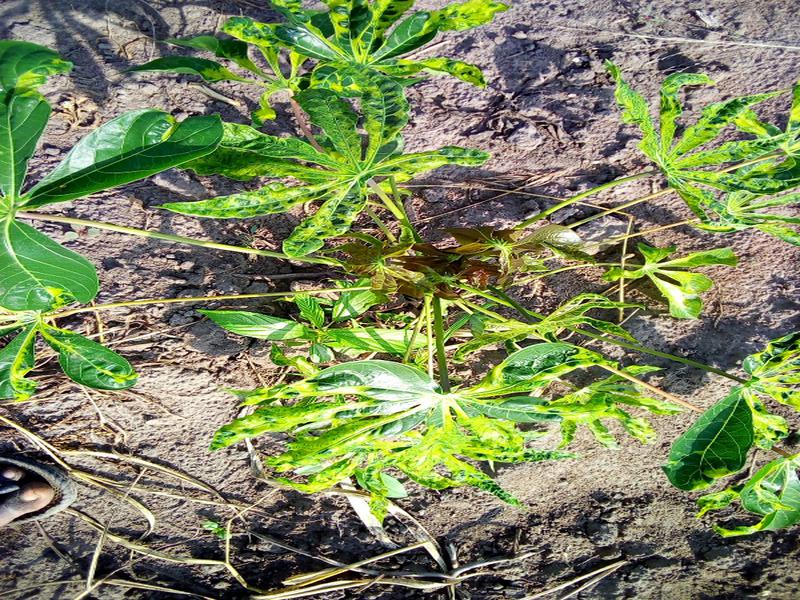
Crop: cassava
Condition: mosaic_disease